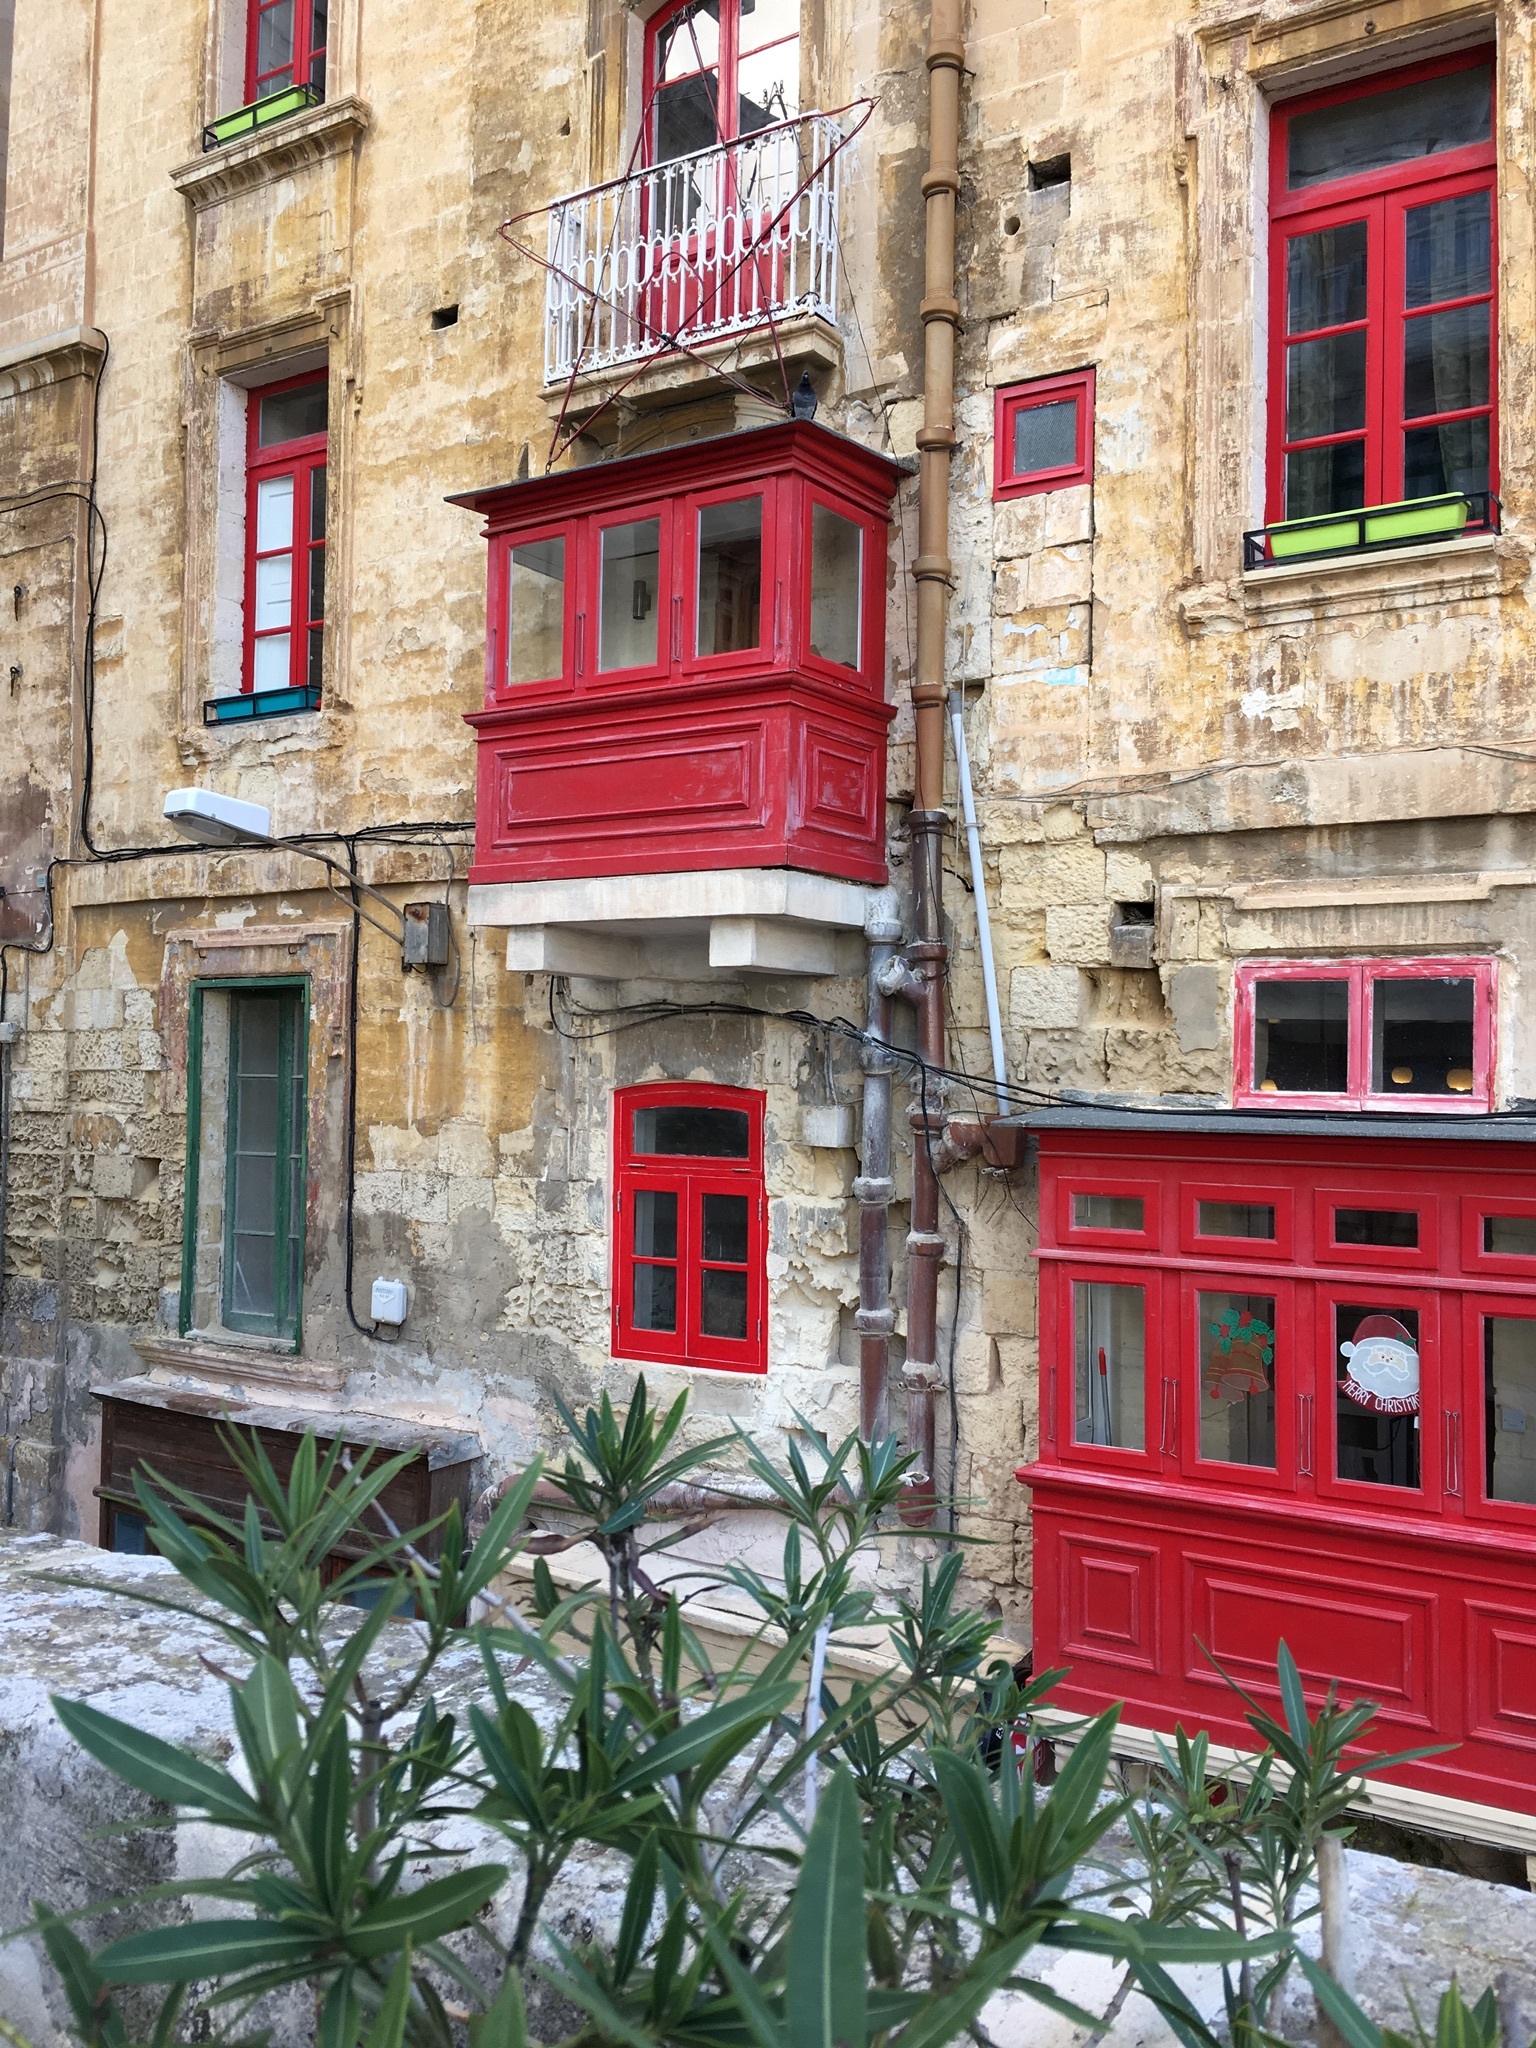
architecture, road, street, house, window, town, building, alley, mediterranean, red, cottage, color, island, facade, historic, malta, neighbourhood, maltese, urban area, valletta, residential area, human settlement